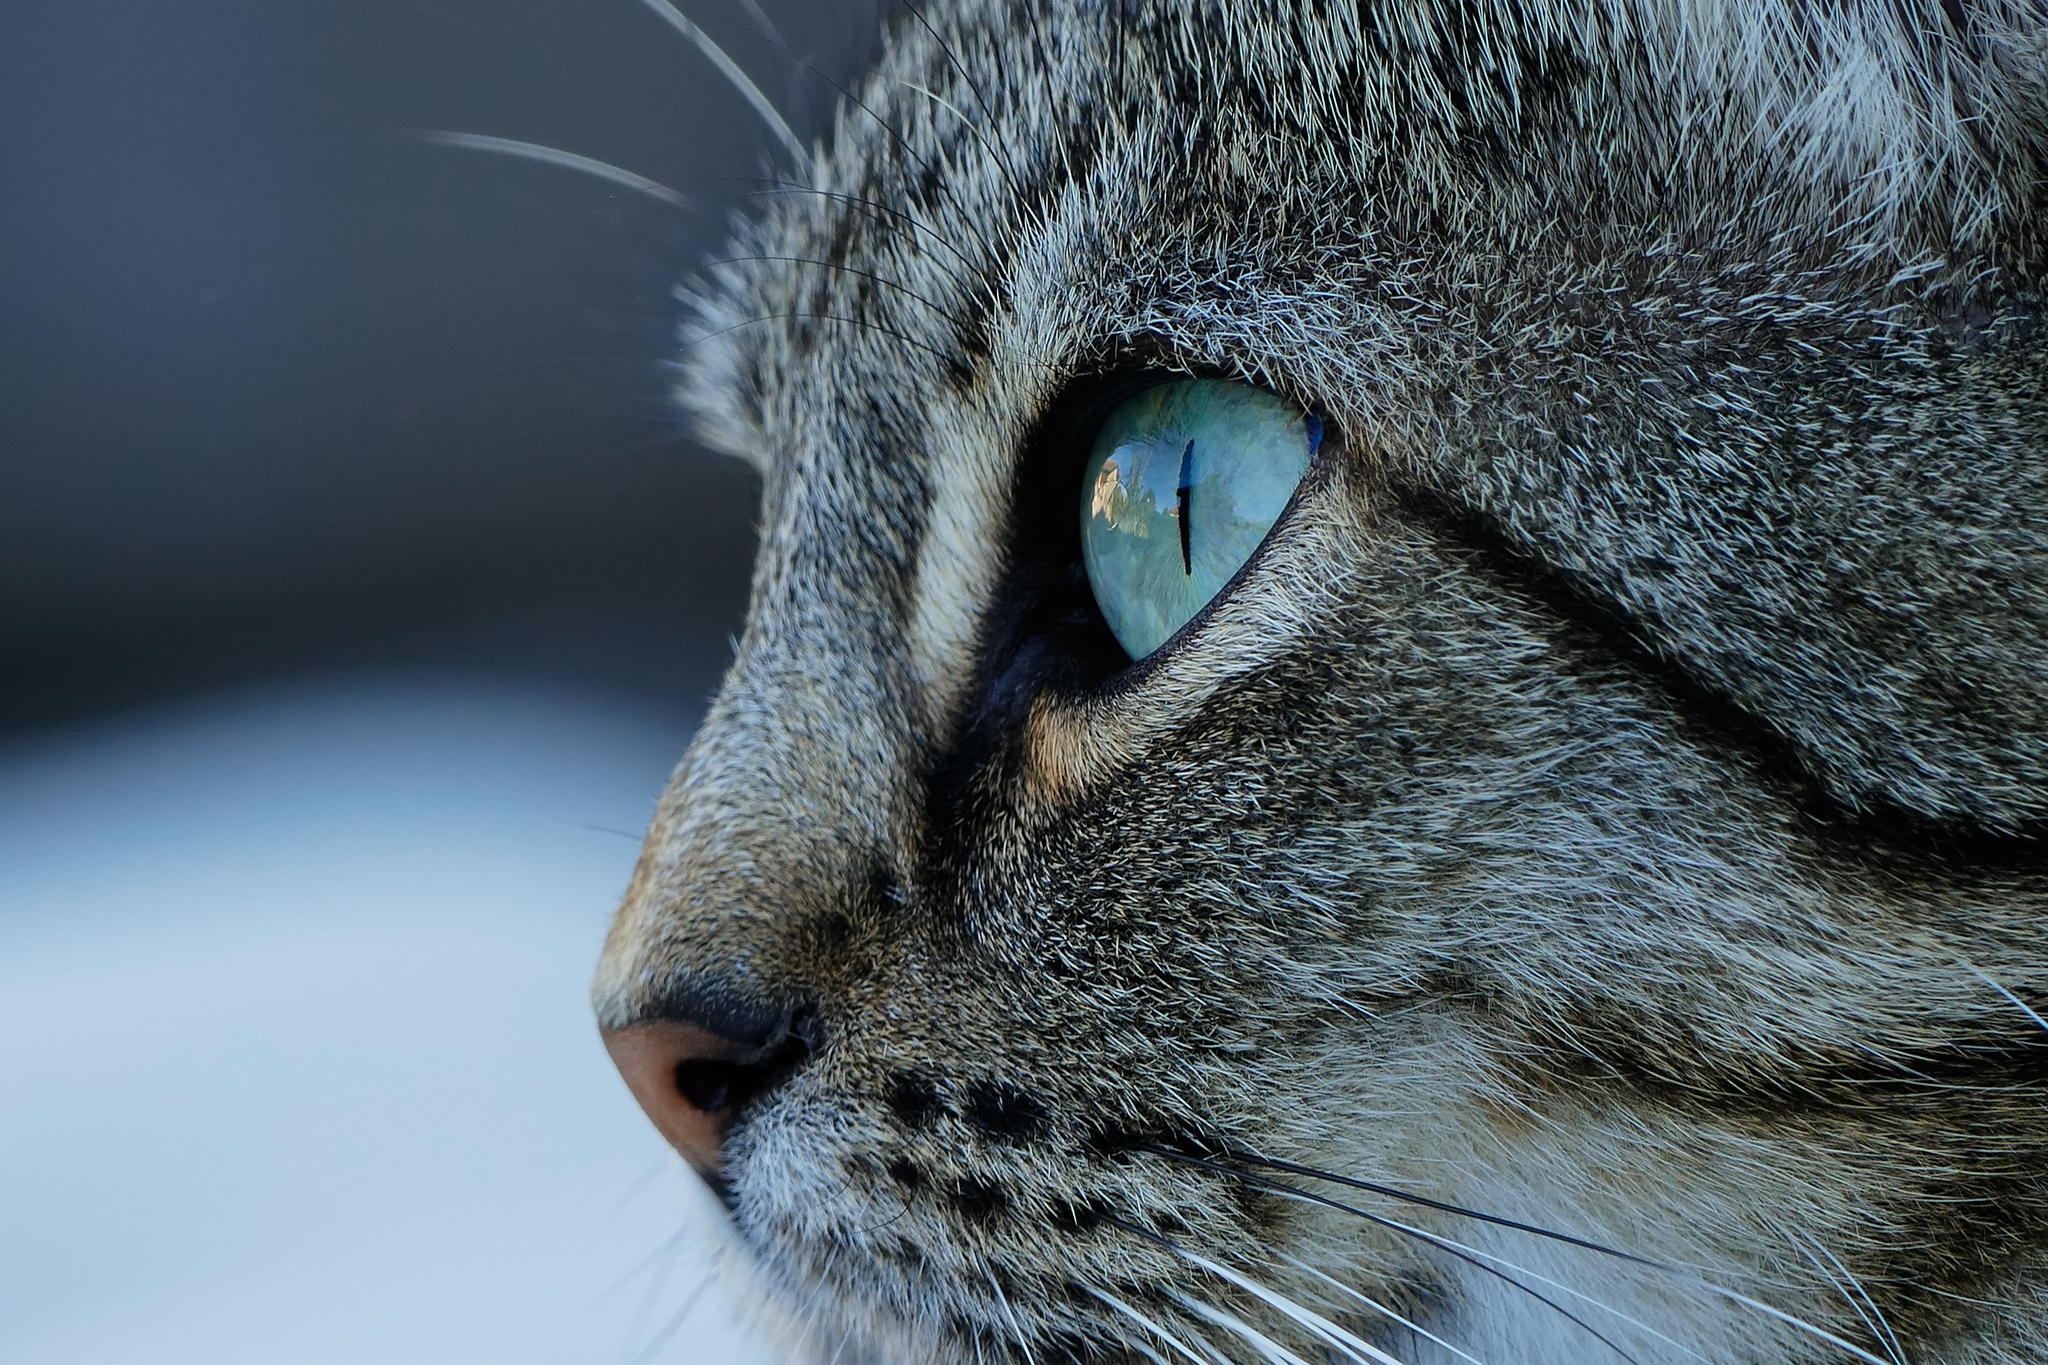
cat, mammal, fauna, close up, cats, nose, whiskers, snout, eye, animals, vertebrate, gatos, lumixfz1000, fz1000, ggl1, gaby1, xovesphoto, animales, panasoniclumixfz1000, tabby cat, wild cat, small to medium sized cats, cat like mammal